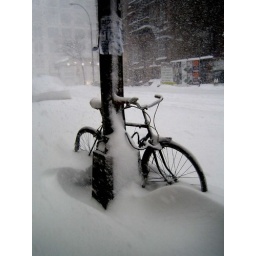
nyc 36th street bike in snow